Old Red Sandstone

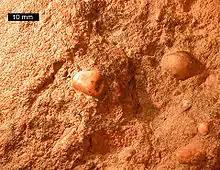
Bedding plane of Old Red Sandstone with quartz and chert pebbles, central England; scale bar is 10 mm

The Old Red Sandstone describes a group of sedimentary rocks deposited in a variety of environments in the late Silurian, through the Devonian and into the earliest part of the Carboniferous. The body of rock, or facies, is dominated by terrigenous deposits and conglomerates at its base, and progresses to a combination of dunes, and sediments that may have been laid down in lakes, river, estuaries, and possibly other coastal environments. The Old Red Sandstone was long thought to have been deposited mostly in freshwater, but more recent studies have discovered marine fossils (such as brachiopods) in some locations. Its vertebrate fauna also occurs in typically marine environments, and an isotopic study also found significant marine influence indicating a brackish environment in mineralised tissues of its vertebrates, even in taxa that had long been thought to have been freshwater inhabitants. Thus, at least some strata appear to have been deposited on the coast, probably in marginal marine environments.